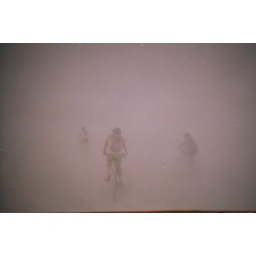
Just after I took the last pic of our bike posse-- sand storms roll in quick